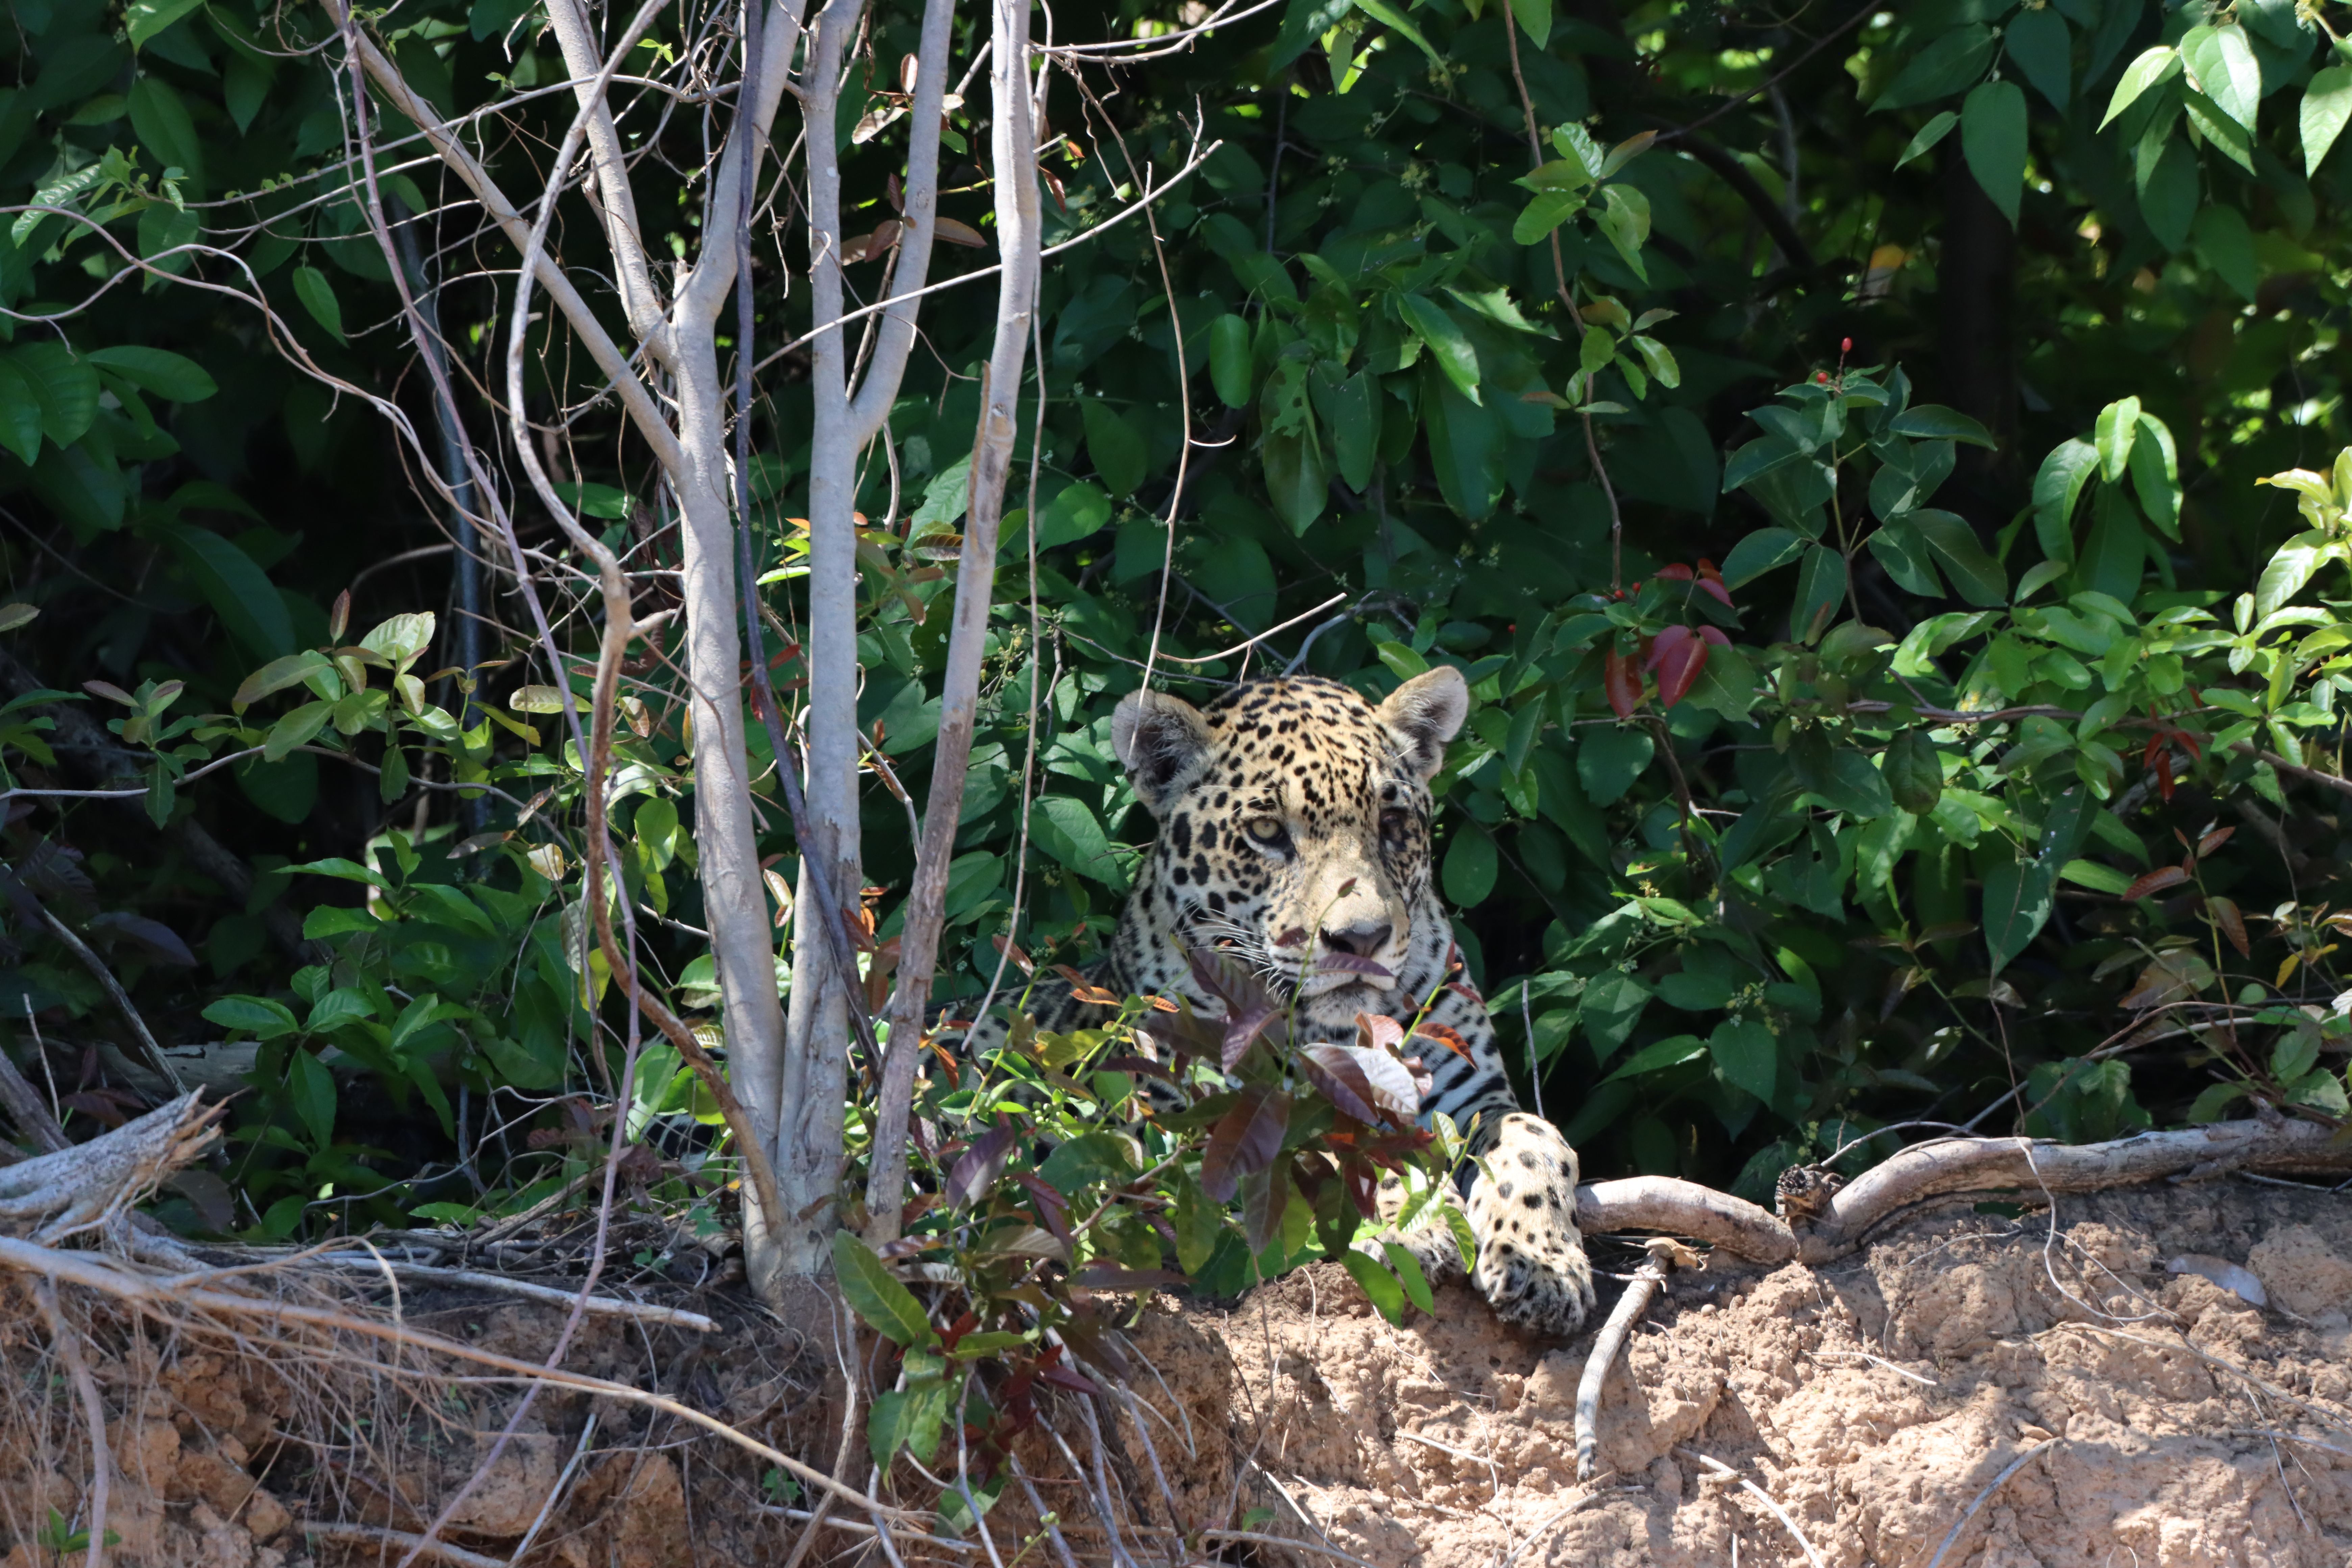
Jaguar: Lua